Fred Niblo

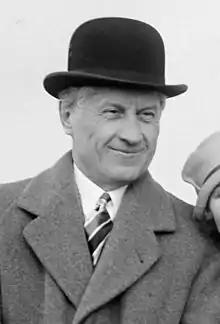
Niblo in 1926

Fred Niblo (born Frederick Liedtke; January 6, 1874 – November 11, 1948) was an American pioneer film actor, director and producer.